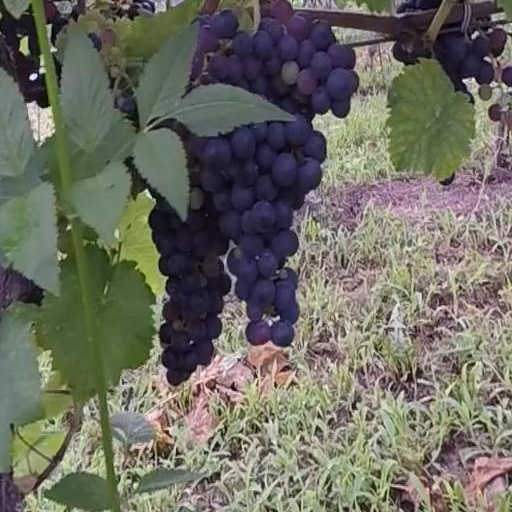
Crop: grape